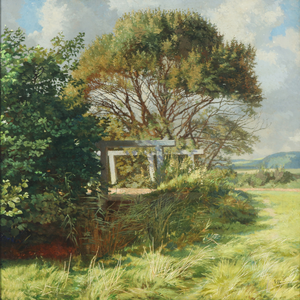
G.V. Blom / Karriere
Maleri, Landskab, af G.V. Blom
Gustav Vilhelm Blom var en dansk maler, grafiker og ingeniør, bror til Alexander Blom.